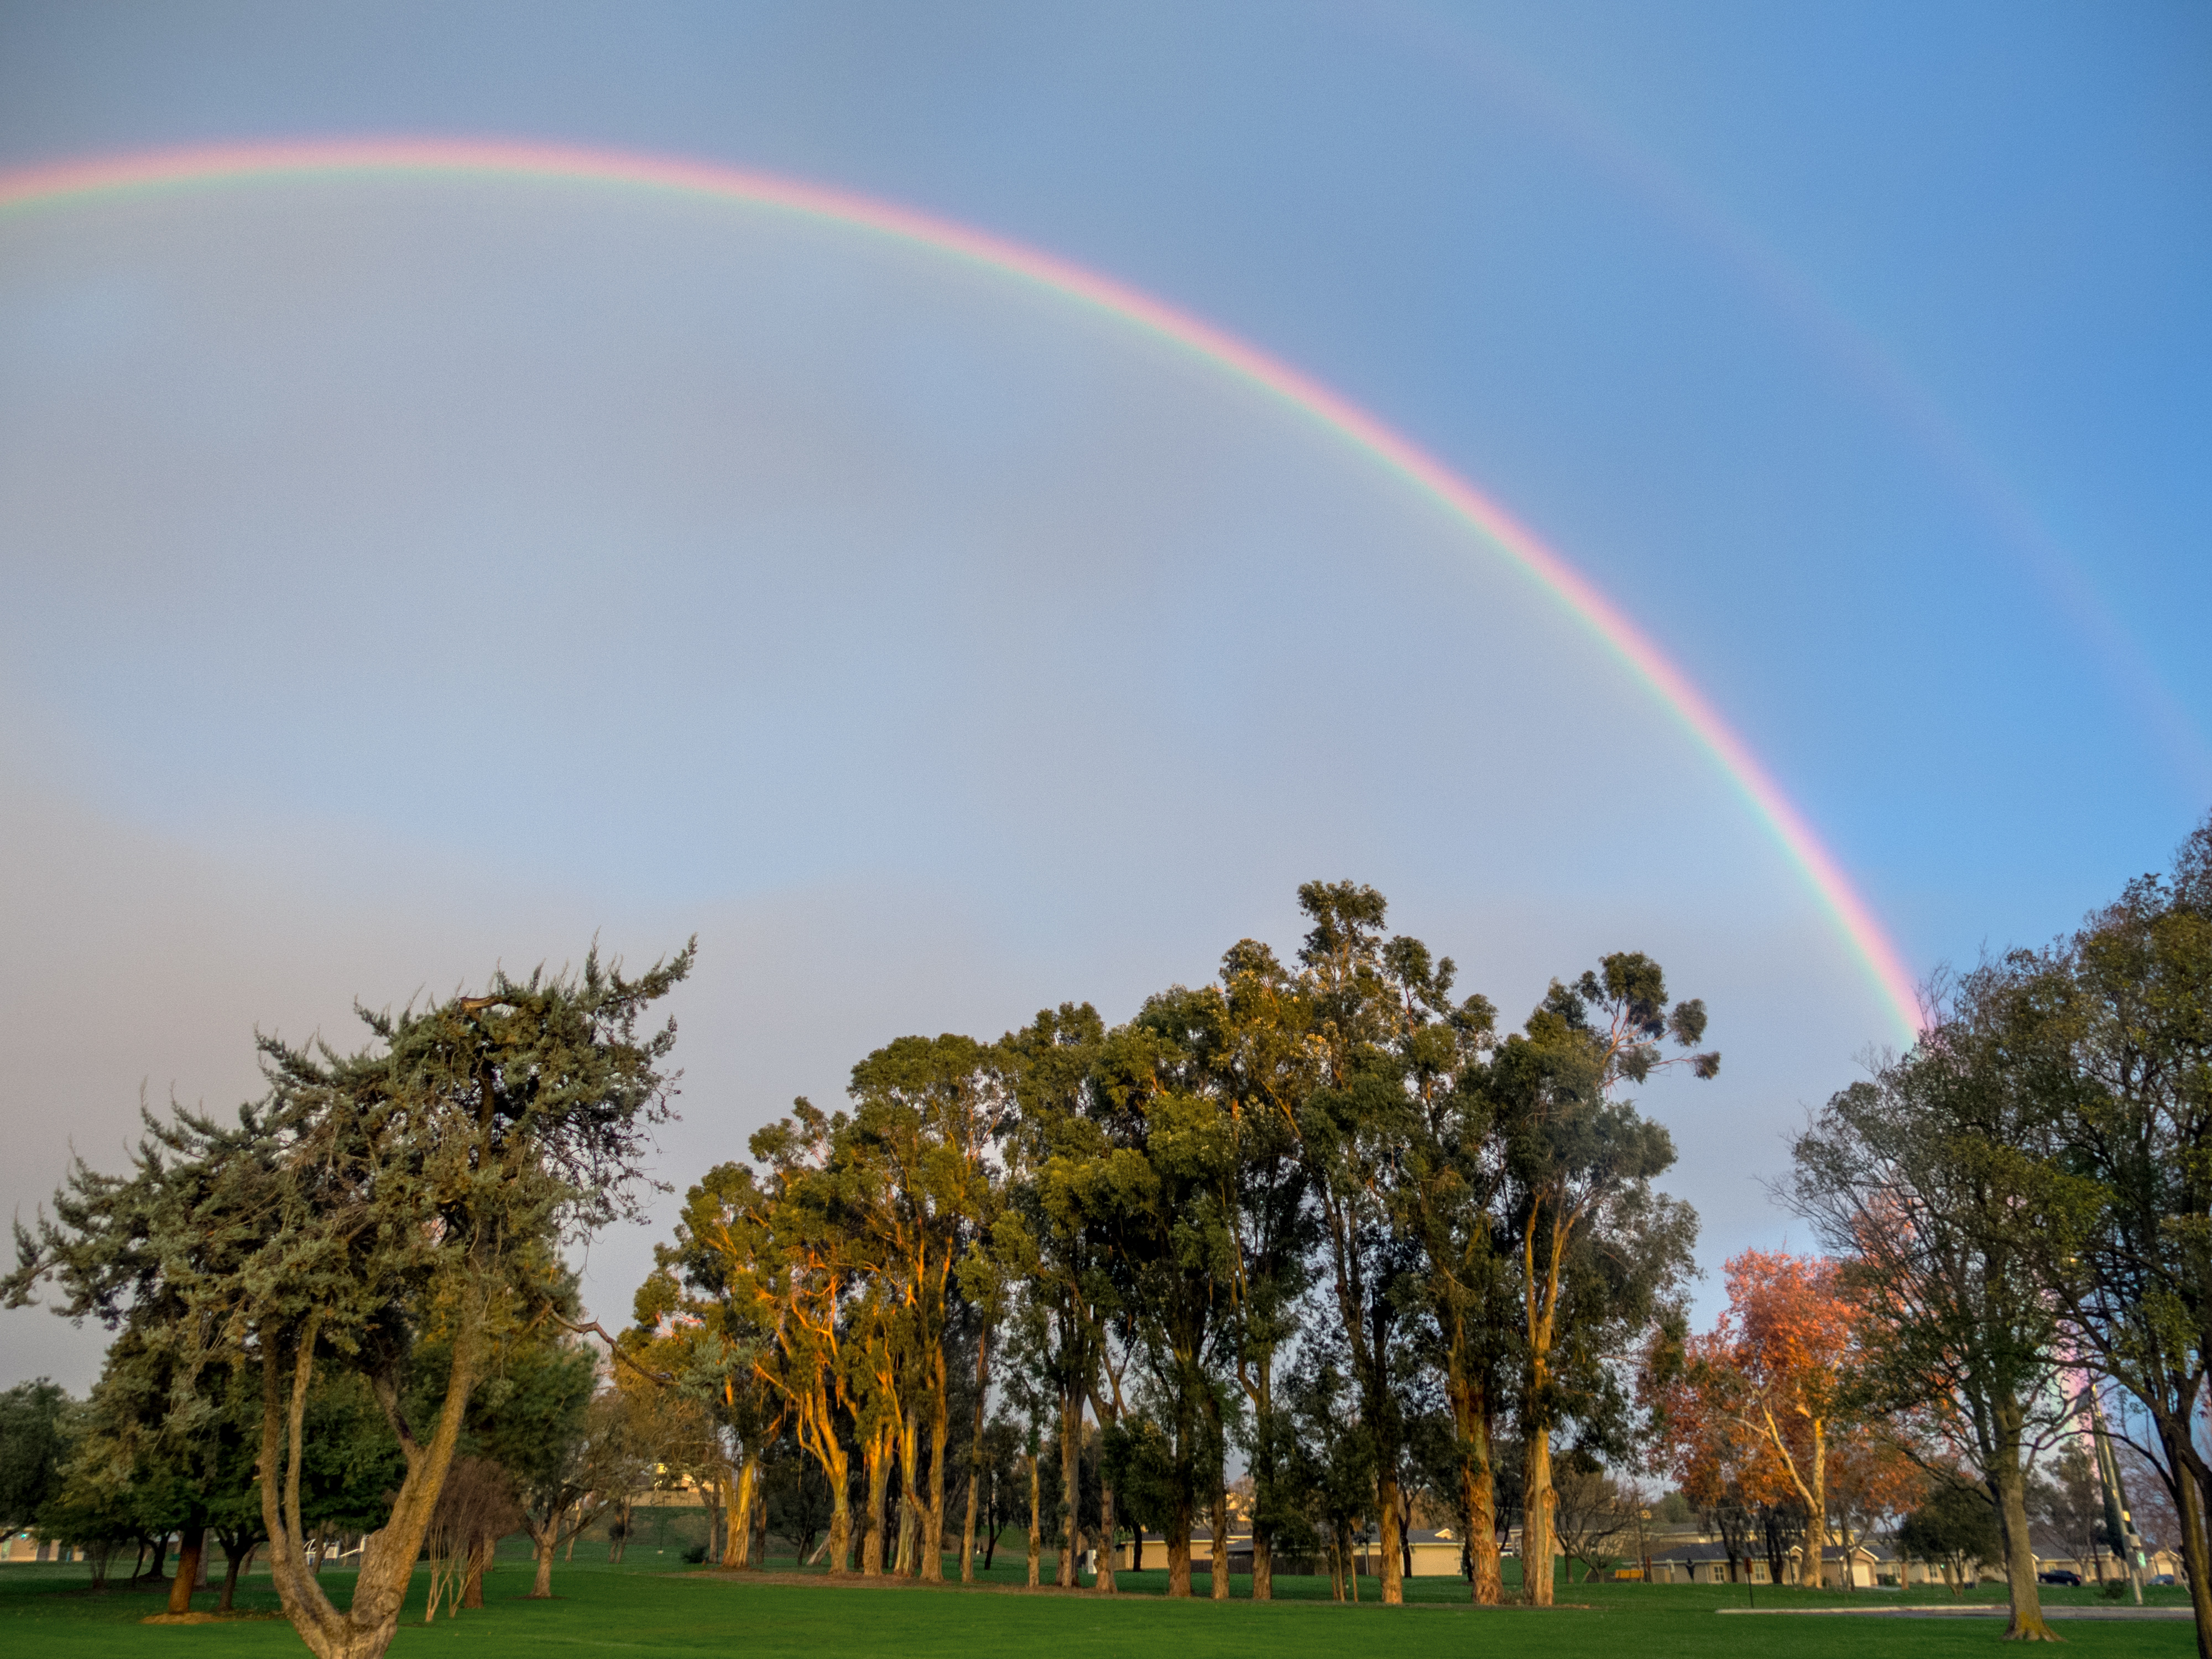
sky, atmosphere, rainbow, leprechaun, travisafb, potofgold, luckycharms, meteorological phenomenon, atmosphere of earth